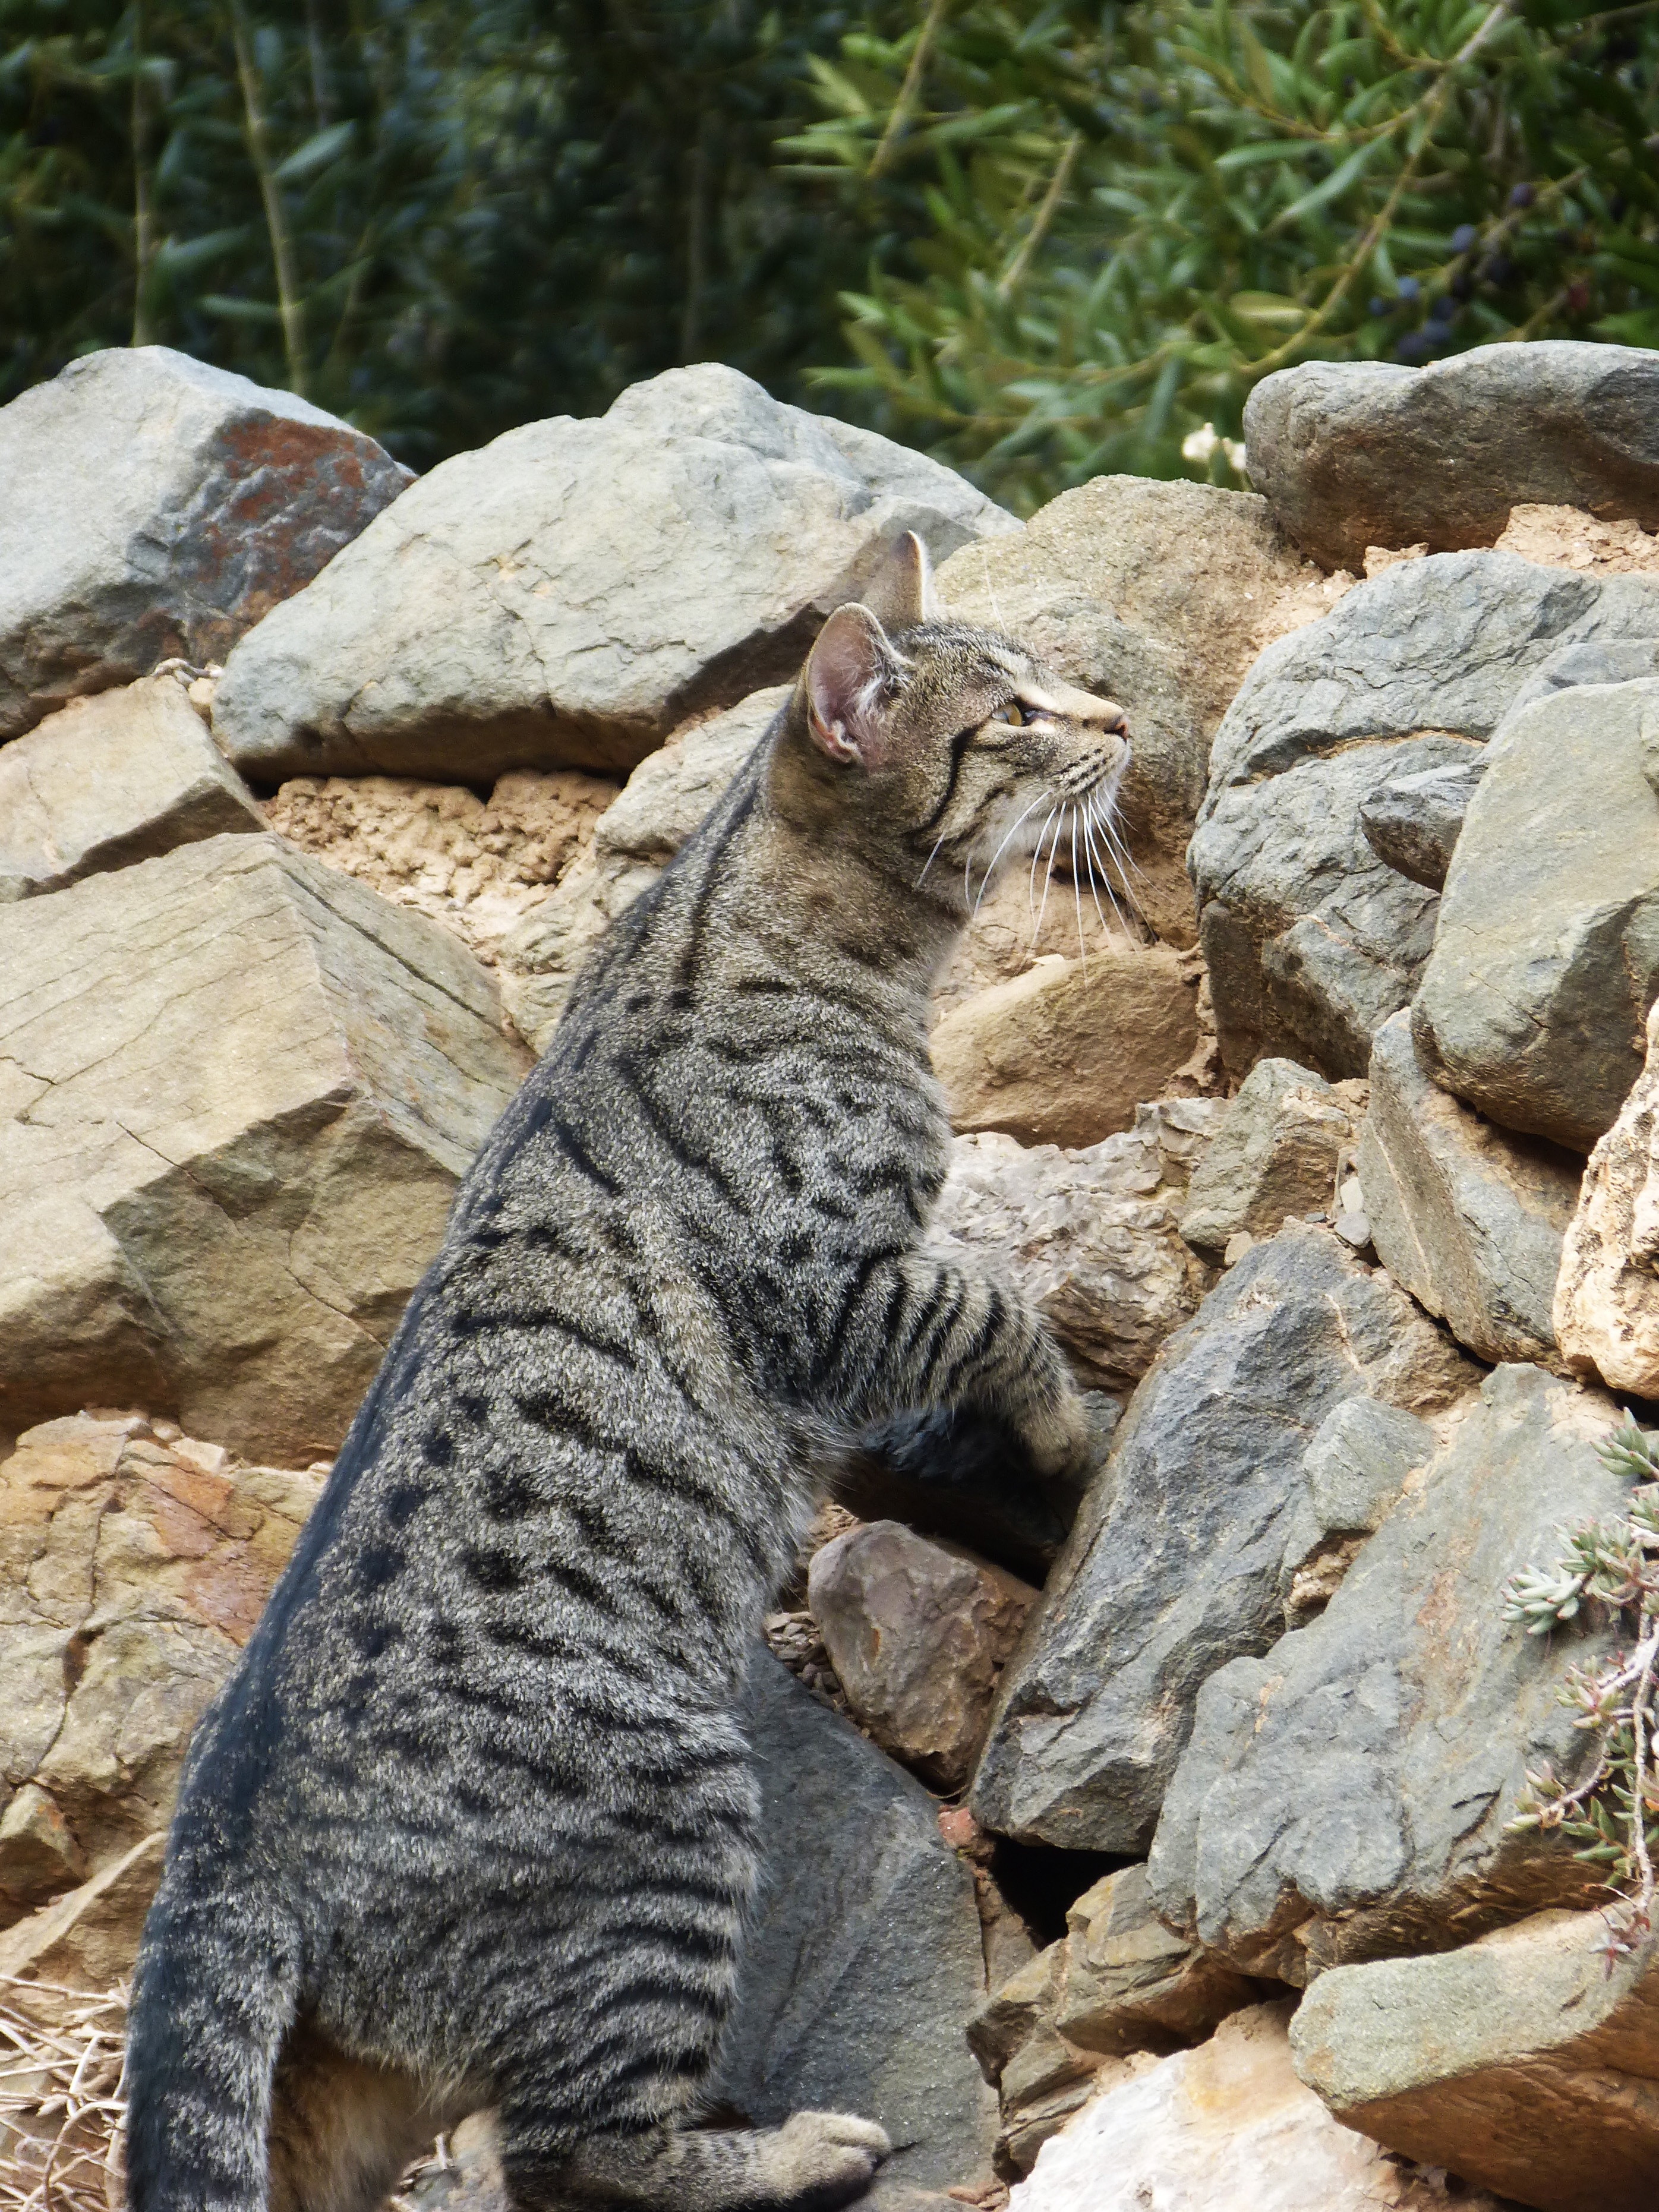
wildlife, zoo, cat, feline, mammal, fauna, climb, tiger, stalking, vertebrate, bobcat, big cats, wild cat, small to medium sized cats, cat like mammal